Life for Sale

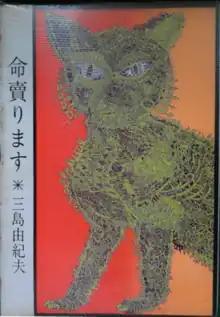
First edition cover (Shueisha, 1968)

is a 1968 novel by Yukio Mishima. It was first serialised in twenty-one parts in the weekly magazine "Weekly Playboy" between 21 May 1968 and 8 October 1968. It was published in hardcover format by Shueisha on 25 December 1968. It was published in paperback by Chikuma Bunko on 24 February 1998. It was translated into English by Stephen Dodd and published in paperback in the United Kingdom by Penguin Classics on 1 August 2019. The English translation received a wider release in paperback by Vintage International on 21 April 2020.